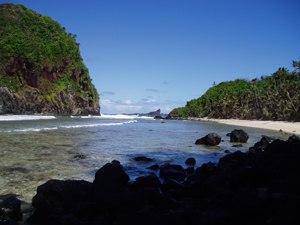
Le district occidental est l'une des subdivisions des Samoa américaines.